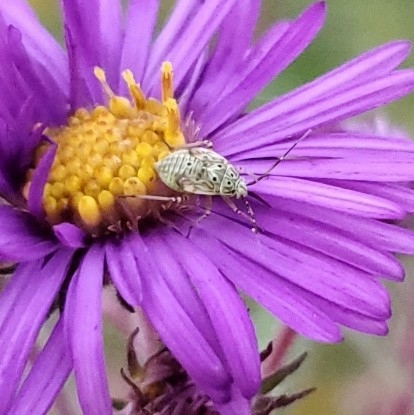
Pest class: lygus_bug